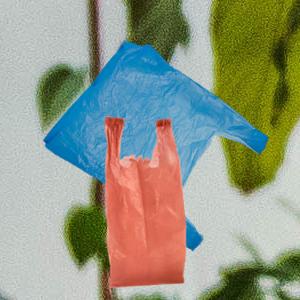
Label: plasticbags